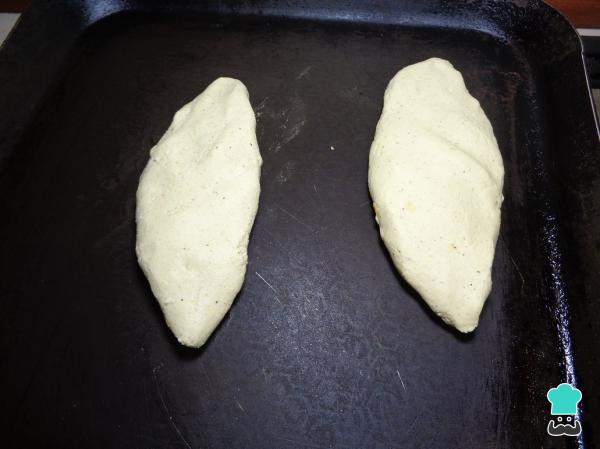
Una vez formados todos nuestros tlacoyos estilo Puebla, los colocamos a cocer sobre la plancha o comal bien caliente. Dejamos que se cuezan hasta que su exterior se torne firme y un tanto dorado.